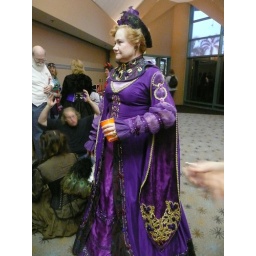
The orange cup brings out the purple in the dress.